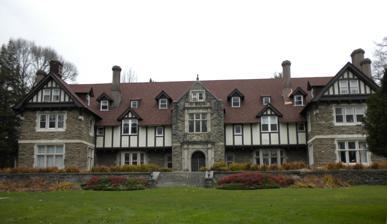
Building: Woodcrest (Radnor Township, Delaware County, Pennsylvania)
Country: United States of America
Year built: 1901
Historic house in Pennsylvania, United States United States historic place Woodcrest U.S. National Register of Historic Places Woodcrest, November 2009 Show map of Pennsylvania Show map of the United States Location 610 King of Prussia Rd., Radnor Township, Pennsylvania Coordinates 40°3′13″N 75°22′39″W / 40.05361°N 75.37750°W / 40.05361; -75.37750 Area 2.8 acres (1.1 ha) Built 1901, 1907 Architect Trumbauer, Horace Architectural style Tudor Revival NRHP reference No. 08001265 Added to NRHP December 30, 2008 Woodcrest Mansion is an historic, American mansion that is located in Radnor Township, Delaware County, Pennsylvania . It was added to the National Register of Historic Places in 2008. History and architectural features Designed by renowned architect Horace Trumbauer for James W. Paul, a managing partner in Drexel and Company Banking (now JPMorgan Chase ), it was one of the oldest buildings on the campus of Cabrini University , where it served as the main administration building from 1957 to 2024 when it ceased to exist and was acquired by Villanova University . It was originally built in 1901; major renovations and additions were then undertaken almost immediately and continued through 1907, with additional modifications executed in 1914. This historic mansion is a three-story, fifty-one-room, 47,000-square-foot building that was created in the Elizabethan Tudor Revival style. It was once part of a 238-acre estate , 112 acres of which later became Cabrini University. Administrators of the estate of Dr. John T. Dorrance , inventor of the process for condensed soup and president of the Campbell Soup Company , sold this property to the Missionary Sisters of the Sacred Heart of Jesus in 1953. Cabrini University (then called Cabrini College) subsequently opened on the grounds of that former estate in September 1957. Woodcrest served as its first home. This mansion was added to the National Register of Historic Places in 2008. References